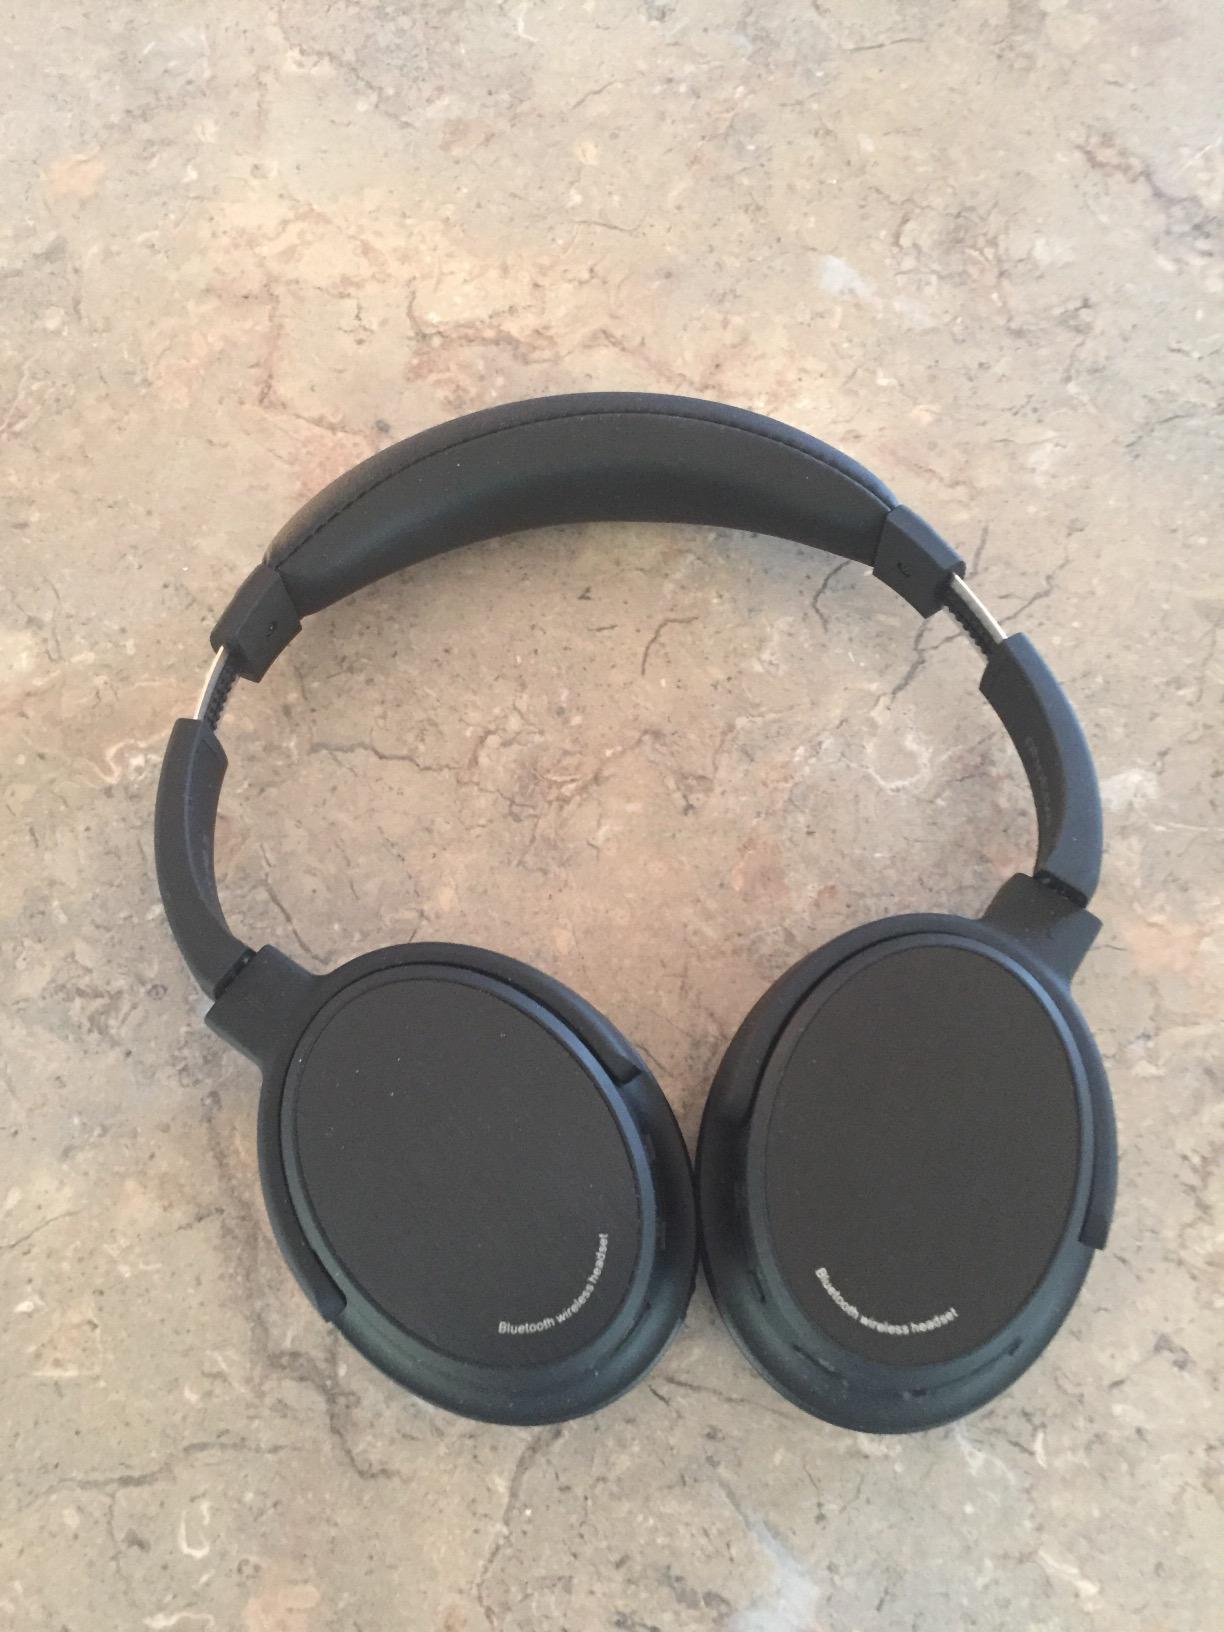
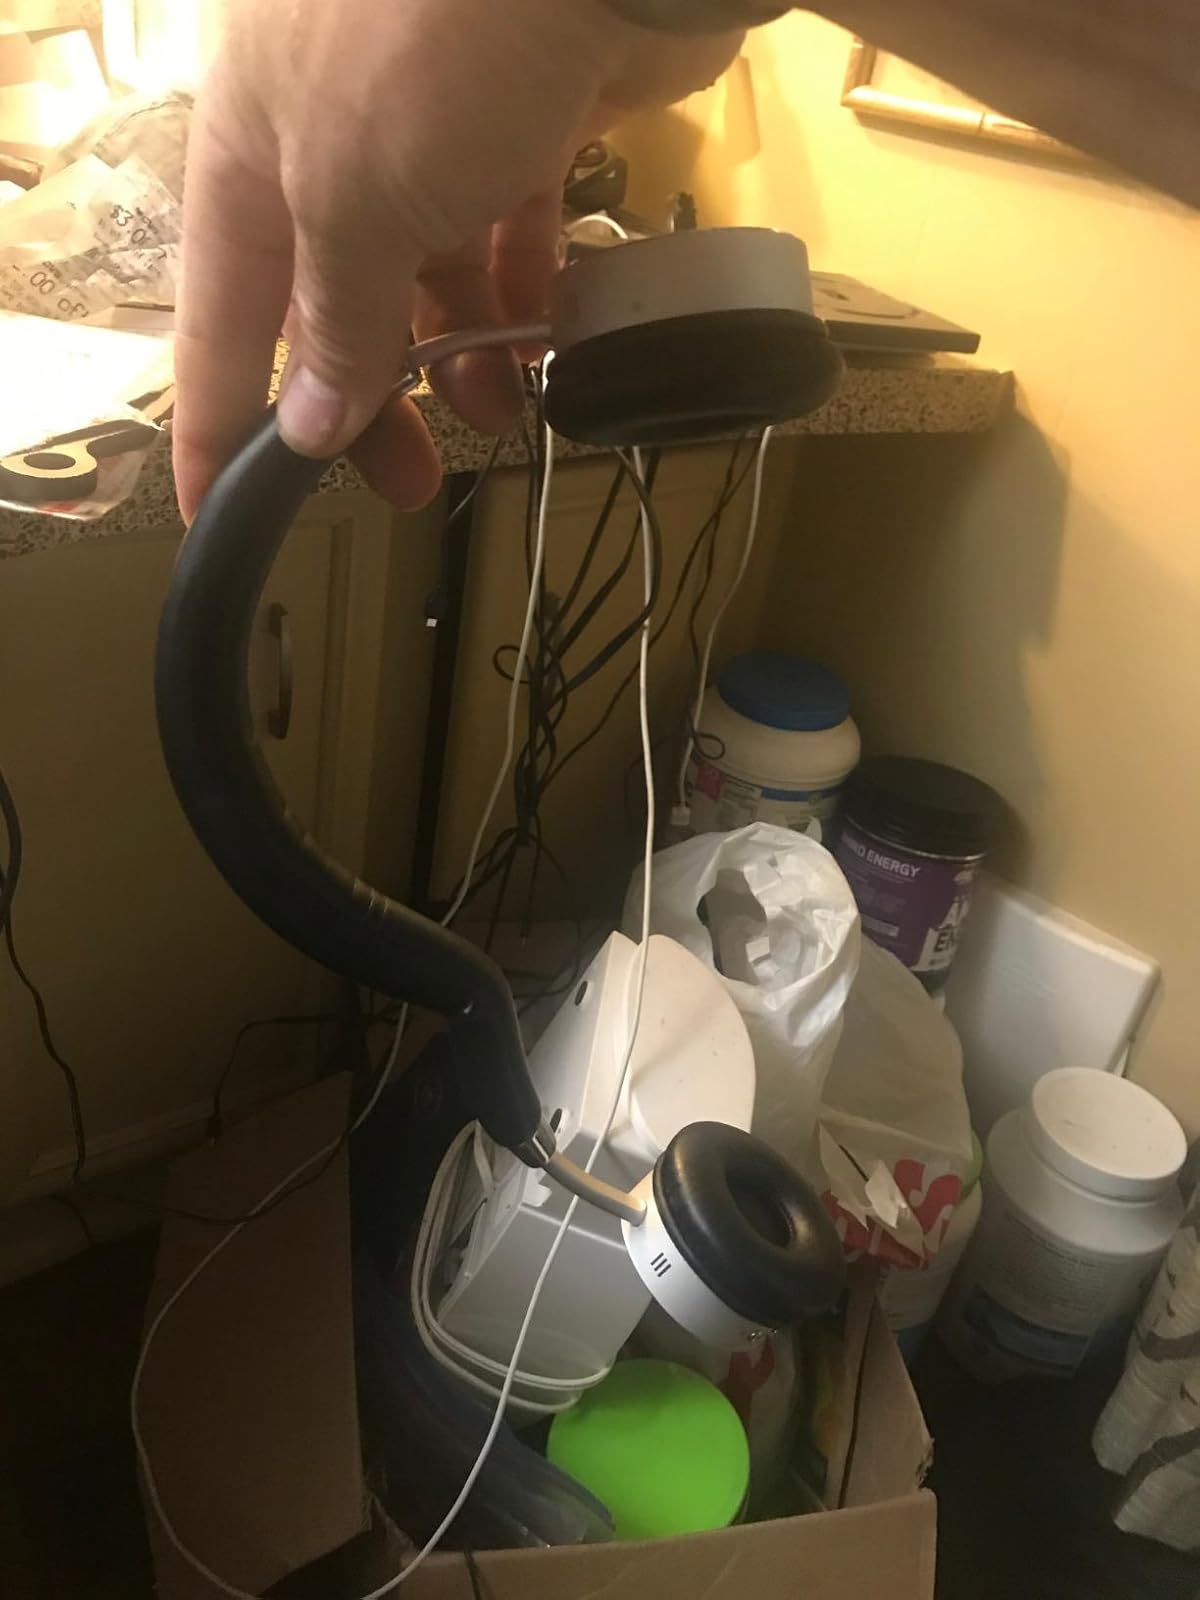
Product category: headphones
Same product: no